Devara Duddu

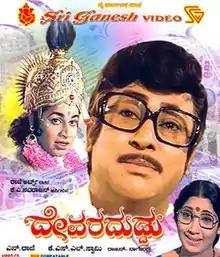

Devara Duddu is a 1976 Indian Kannada-language film, directed by K. S. L. Swamy and produced by N. Rani. The film stars Rajesh, Srinath, Jayanthi, Hema Choudhary and Chandrashekar. The film has musical score by Rajan–Nagendra. The film was a remake of the Tamil film "Kaliyuga Kannan".